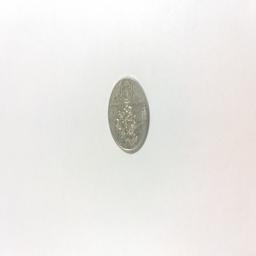
Label: 1_New_Back